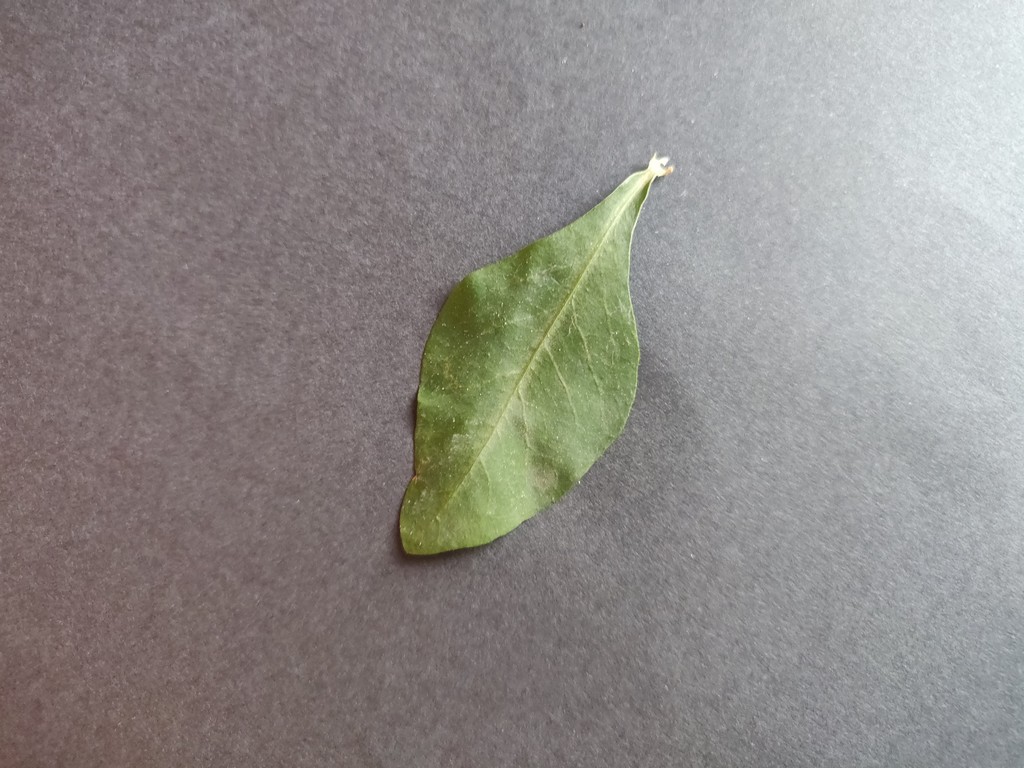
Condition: Healthy
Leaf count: single
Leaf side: front